El Paso Wrecking Corp.

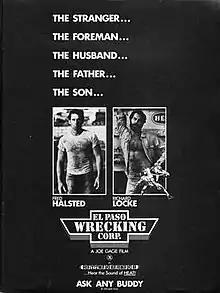
Promotional theatrical poster

El Paso Wrecking Corp. is a 1978 American gay pornographic film written and directed by Tim Kincaid, better known as Joe Gage. It is the second in what has come to be known as his "Working Man Trilogy", which begins with 1976's "Kansas City Trucking Co." and concludes with 1979's "L.A. Tool & Die". The lead roles are by Richard Locke and Fred Halsted.